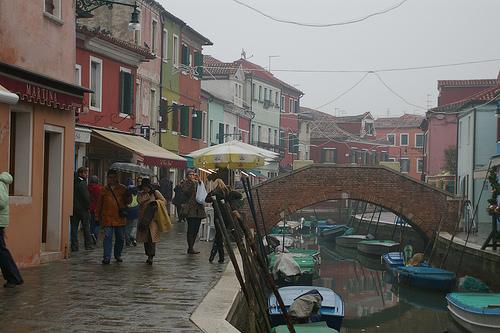
Weather: rain or strom